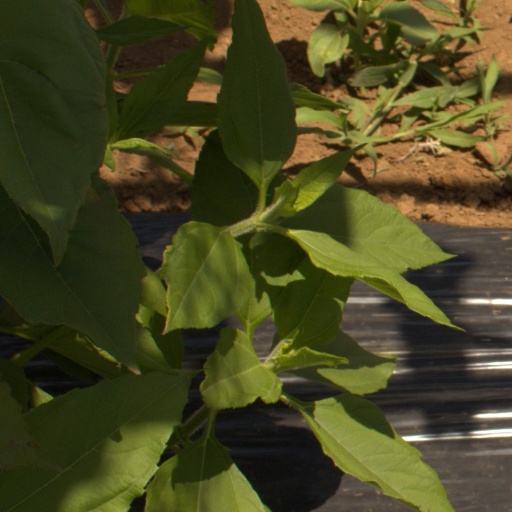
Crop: Jerusalem artichoke